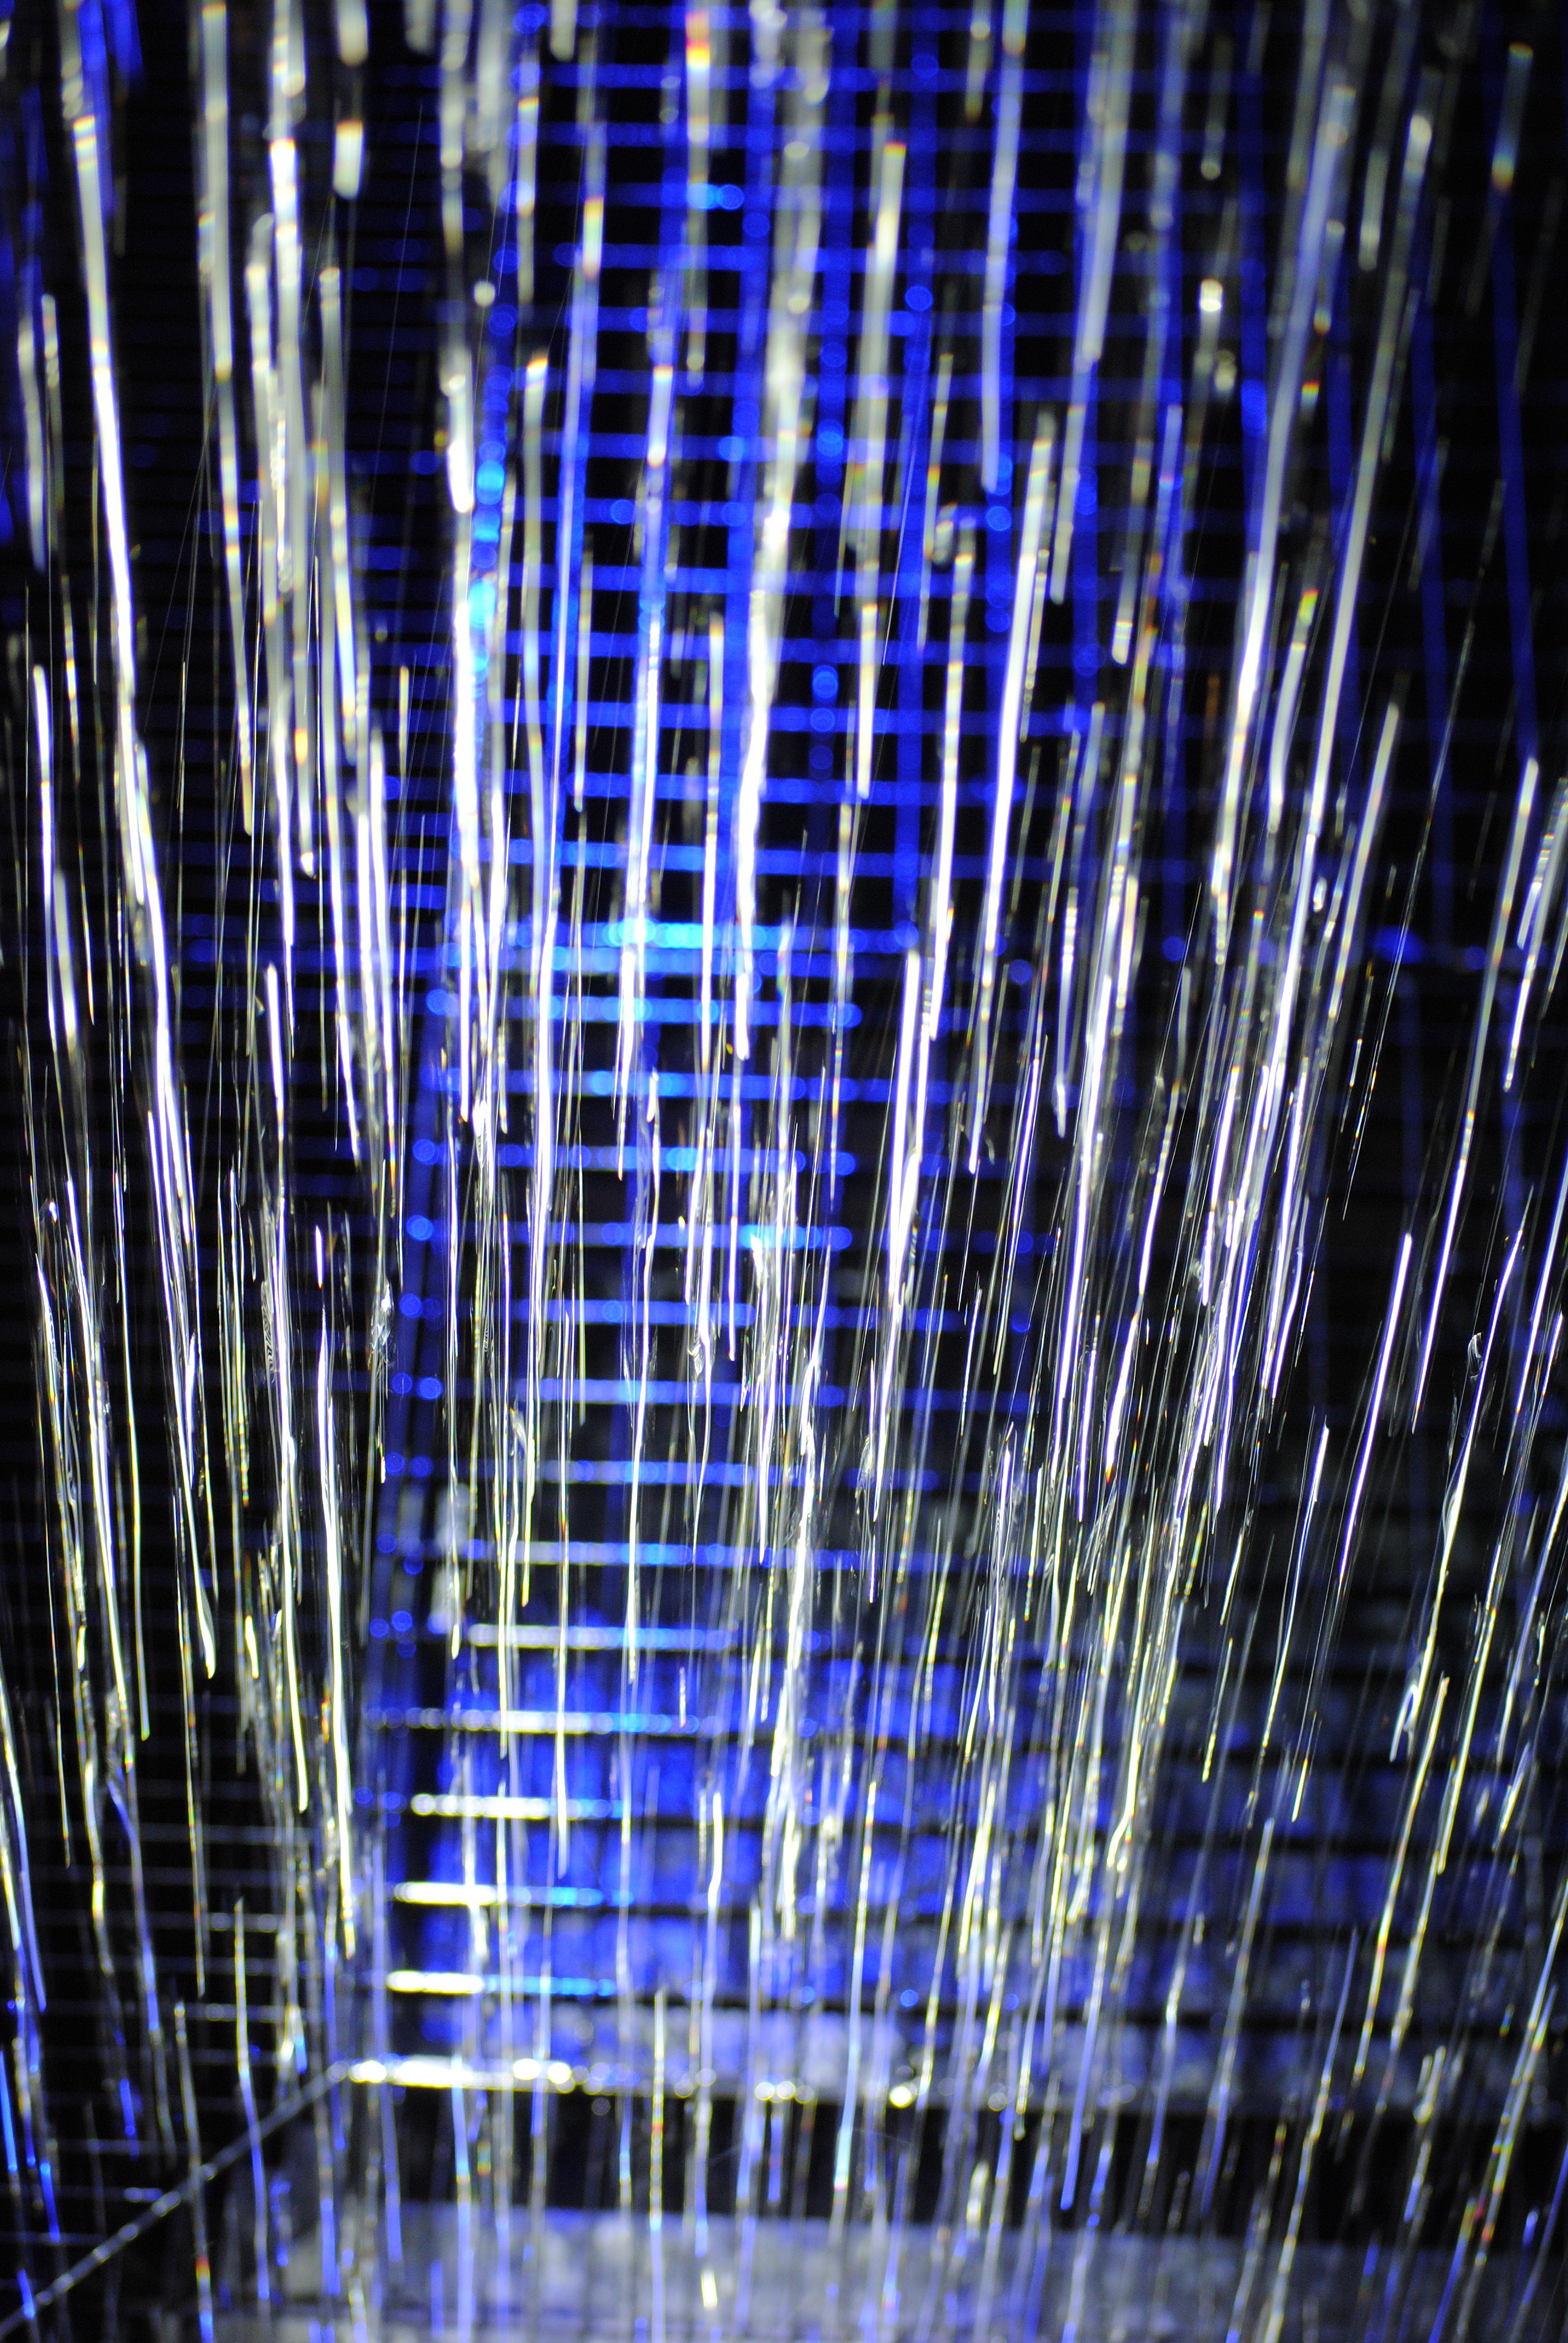
water, light, technology, white, night, sunlight, cable, line, reflection, blue, electricity, silver, grating, electronics accessory, random structure